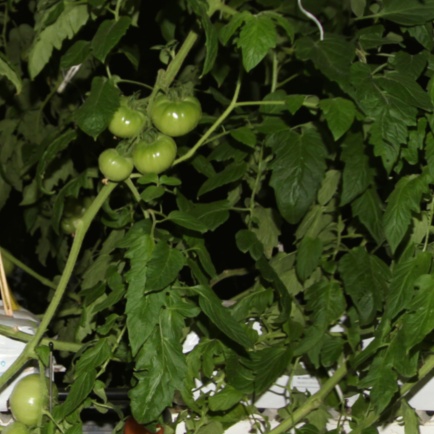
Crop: tomato